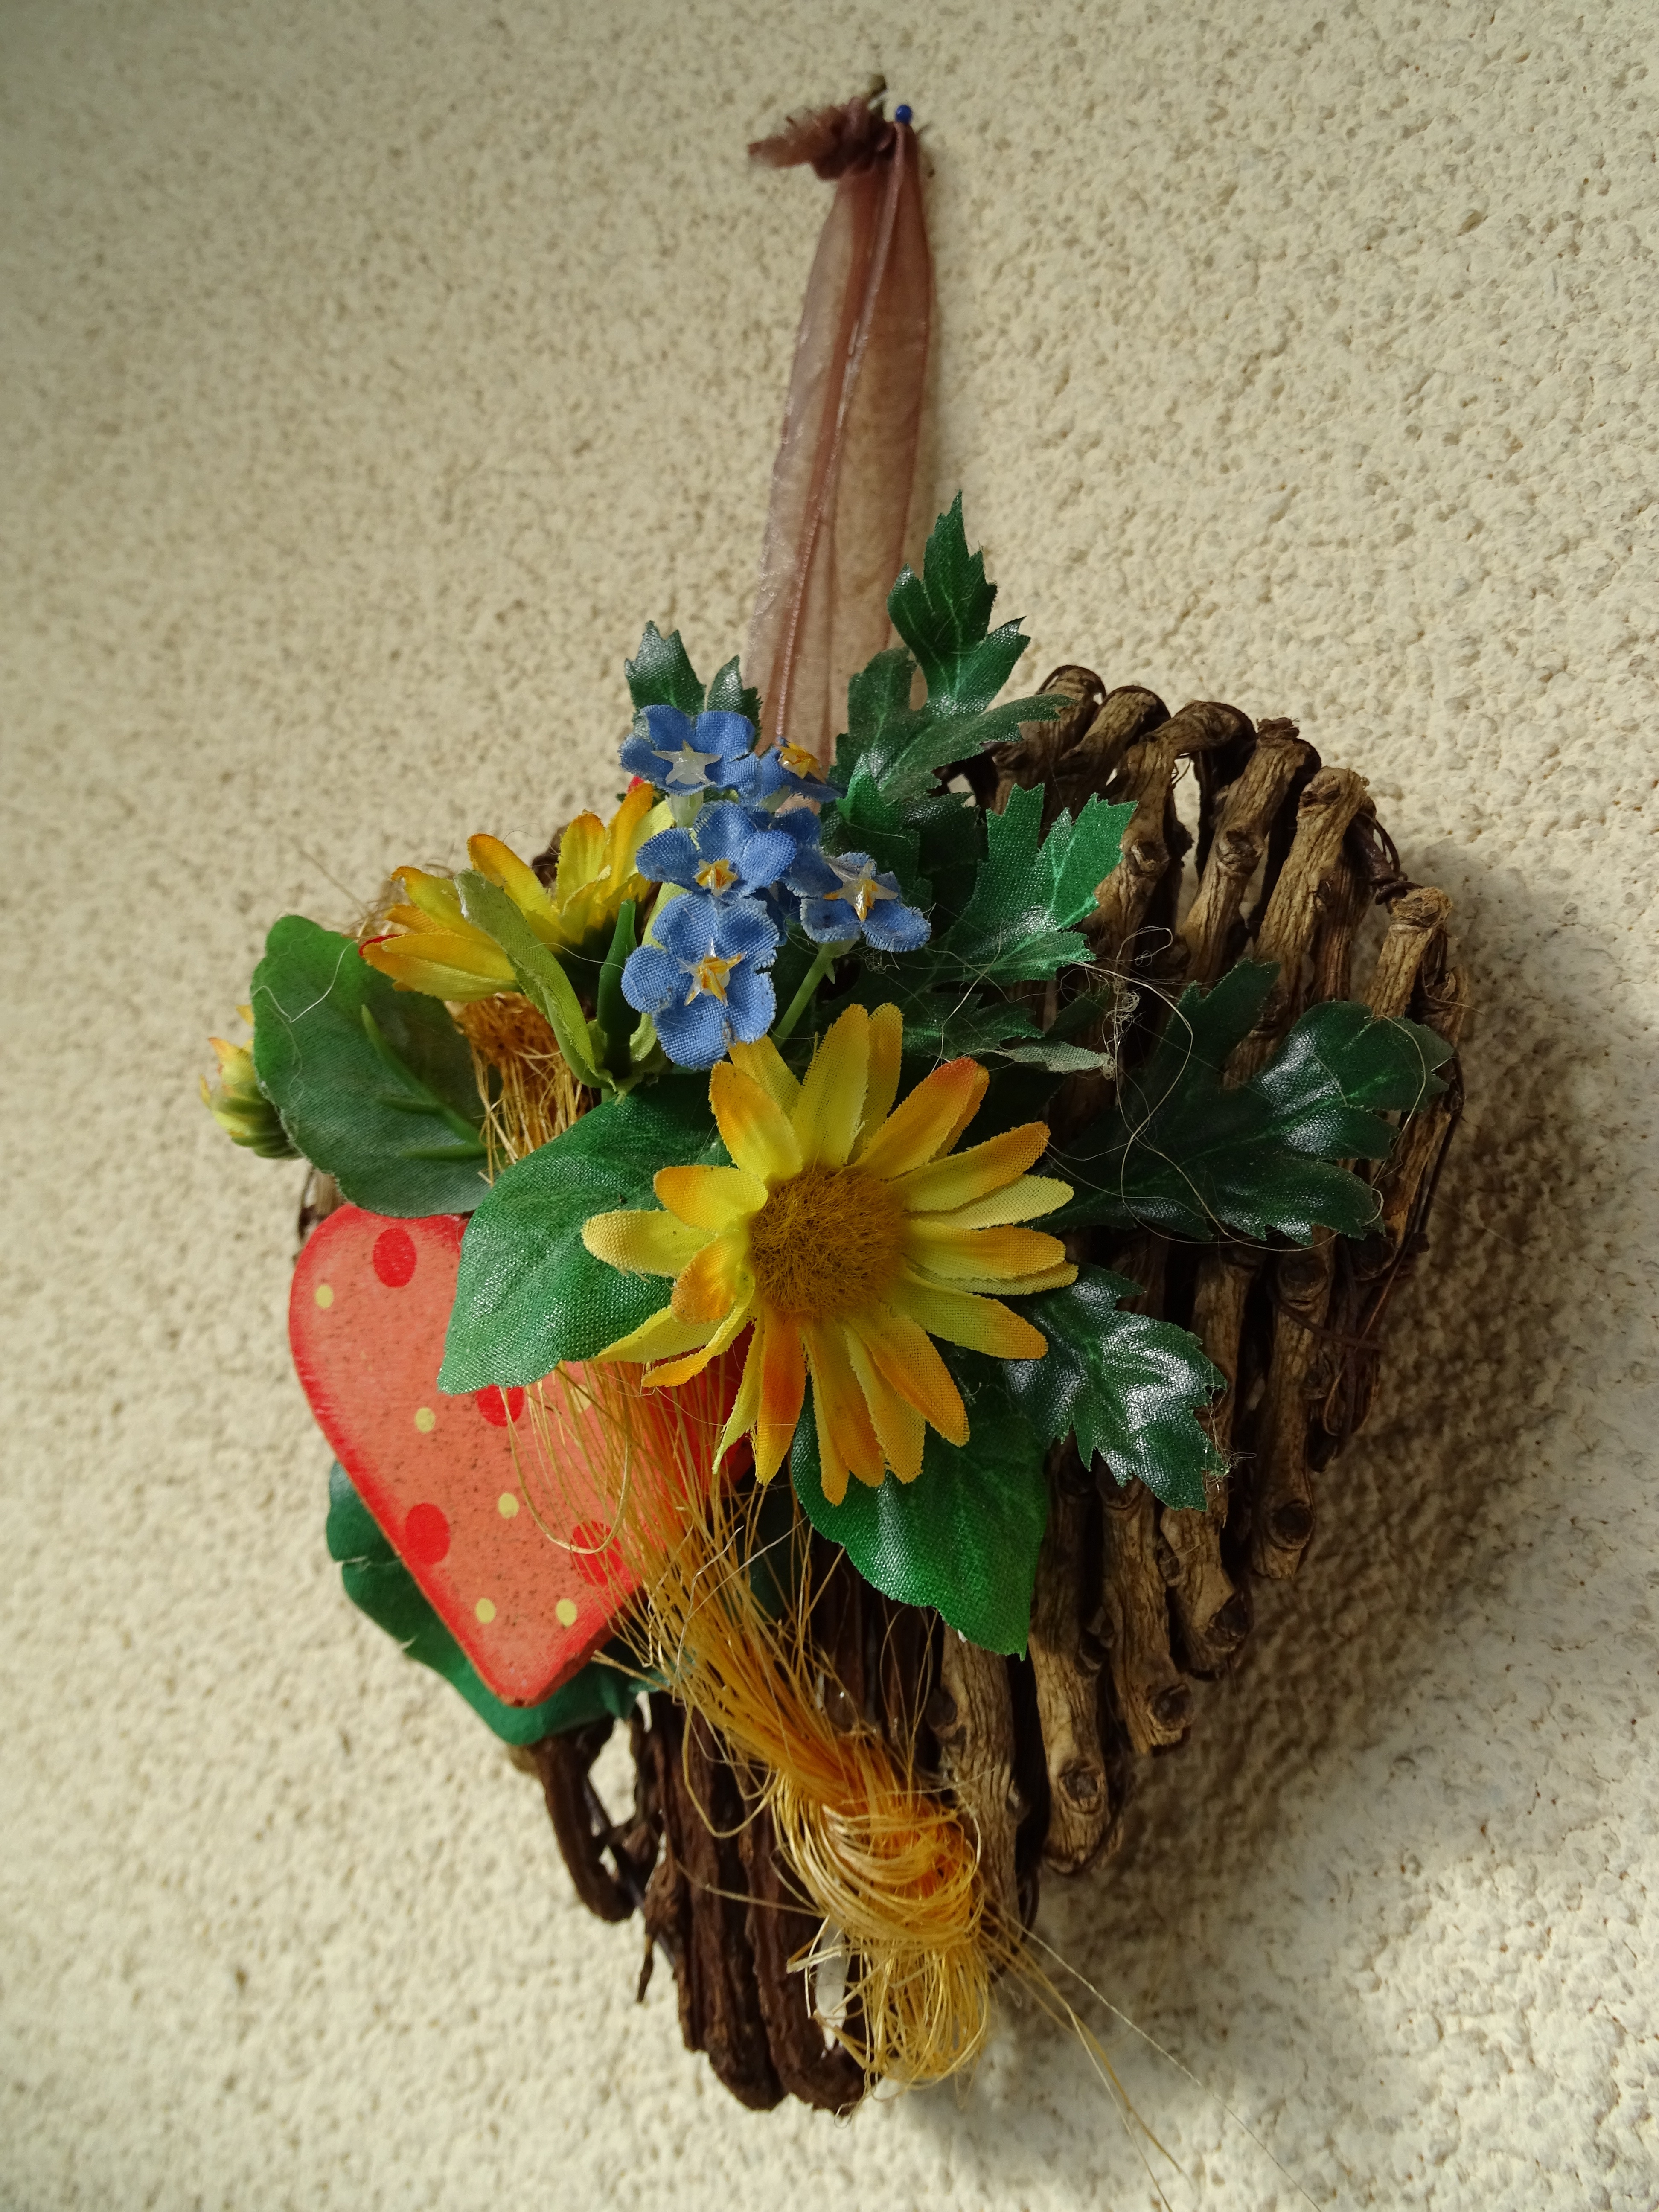
plant, leaf, flower, heart, spring, yellow, deco, flowers, art, floristry, flower bouquet, floral design, flower arranging